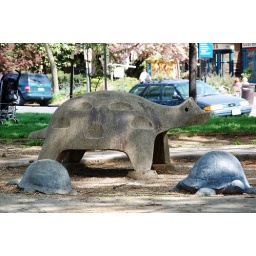
An abundance of bird houses I found in a park on Capitol Hill